Melvin Gallant

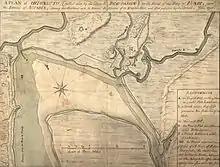
1755 map of Beaubassin, the setting for the novel Le Métis de Beaubassin (2009).

In 1973, Gallant published "Ti-Jean: contes acadiens" with Éditions d'Acadie. While inspired by Acadian folklore, this collection of tales has a universal appeal. In fact, it's an Acadian version of a very common tale, found under that name in Quebec, Louisiana and the West Indies, as well as under the name "Till l'Espiègle" in Germany and "Ian Beg" in Scotland. Aimed at ten- to fourteen-year-olds, it was the first in a series of publications centered on the eponymous character, an honest and courageous boy who sets off on adventures to save princesses in danger and fight evil beings. In Acadian folklore, several tales feature a character usually called Ti-Jean, hired by a king to perform various tasks, making him a standard tale AT 1000 to 1029 in the Aarne-Thompson classification. In the Acadian version, the king replaces the character of the stupid ogre found in other cultures. Ti-Jean is also the main character in the tale "Le Fin-Voleur" (standard tale AT 1525), one of the most popular in Acadian folklore, in which he accomplishes daring thefts.